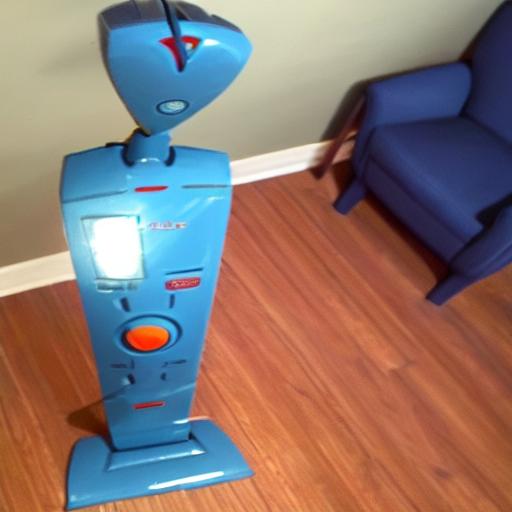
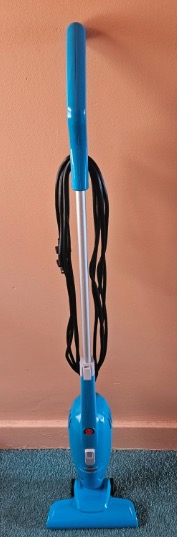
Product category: items_vacuum
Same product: no